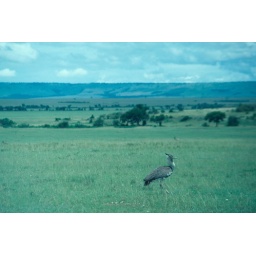
The largest flying bird in Kenya.